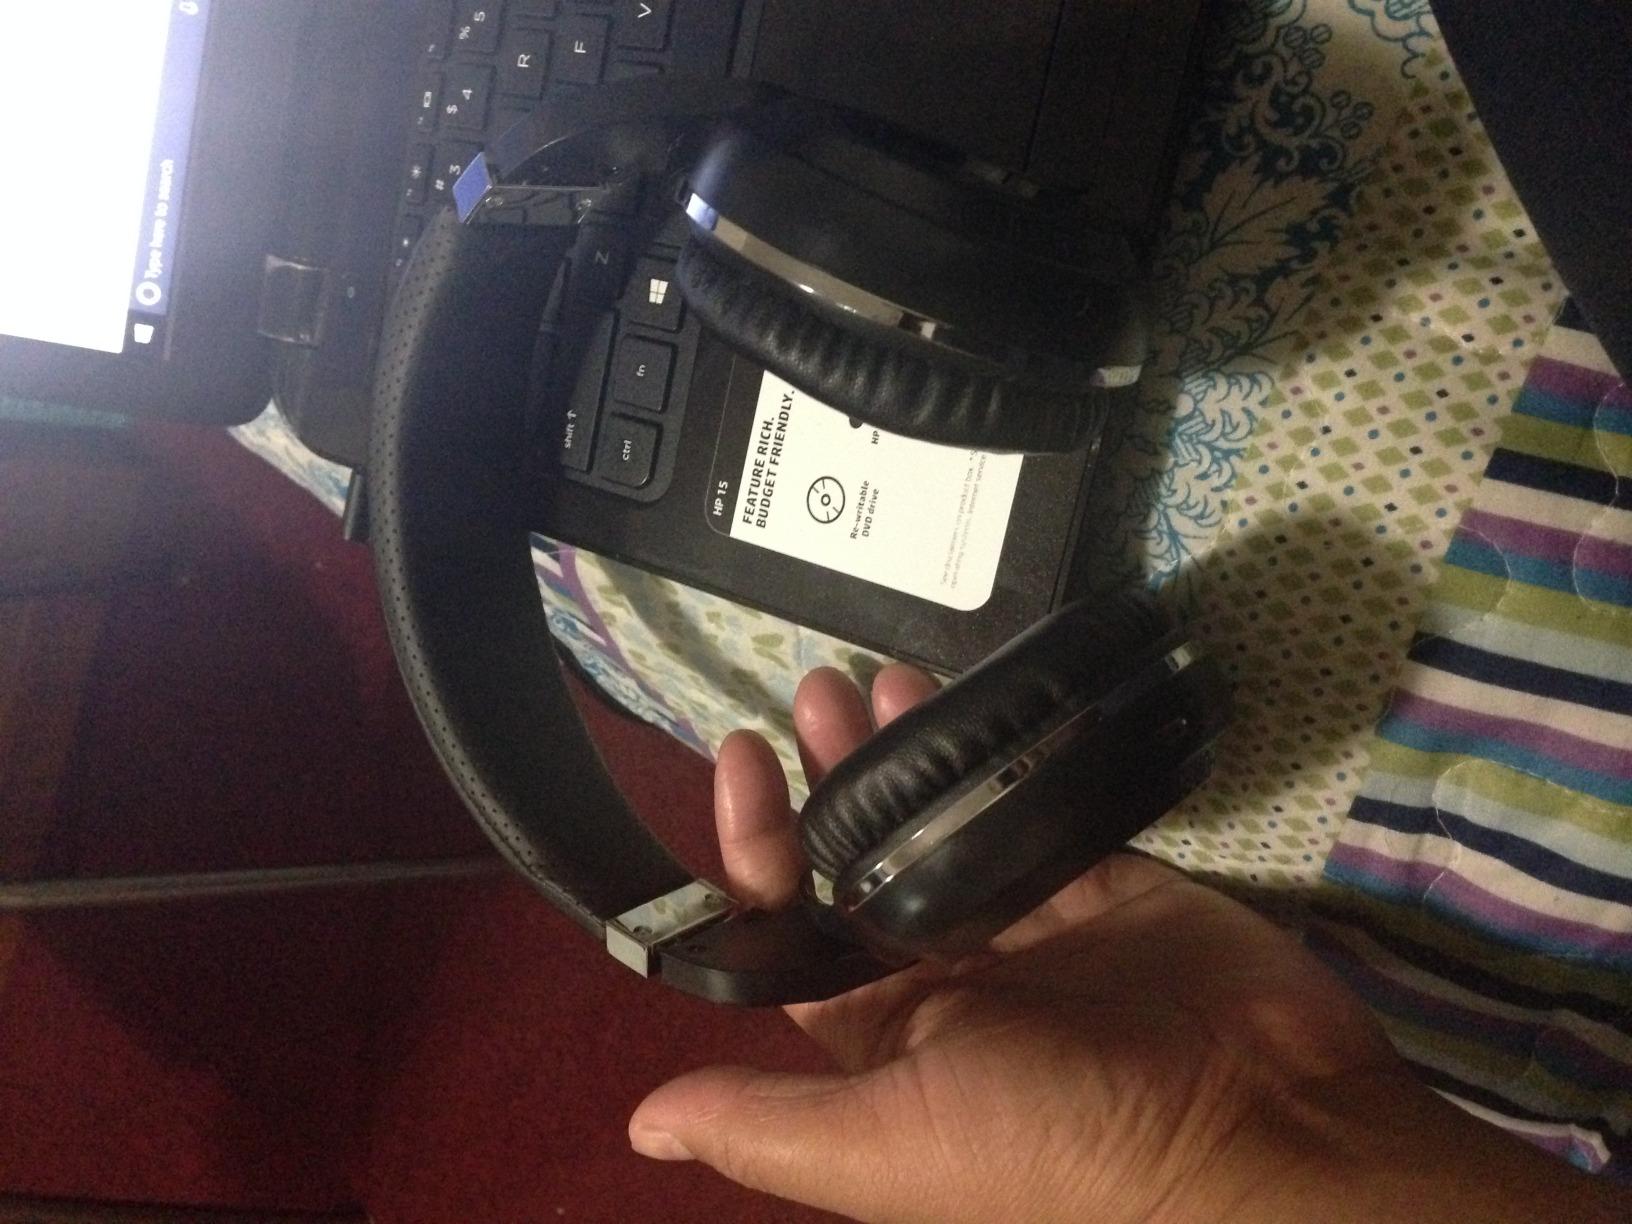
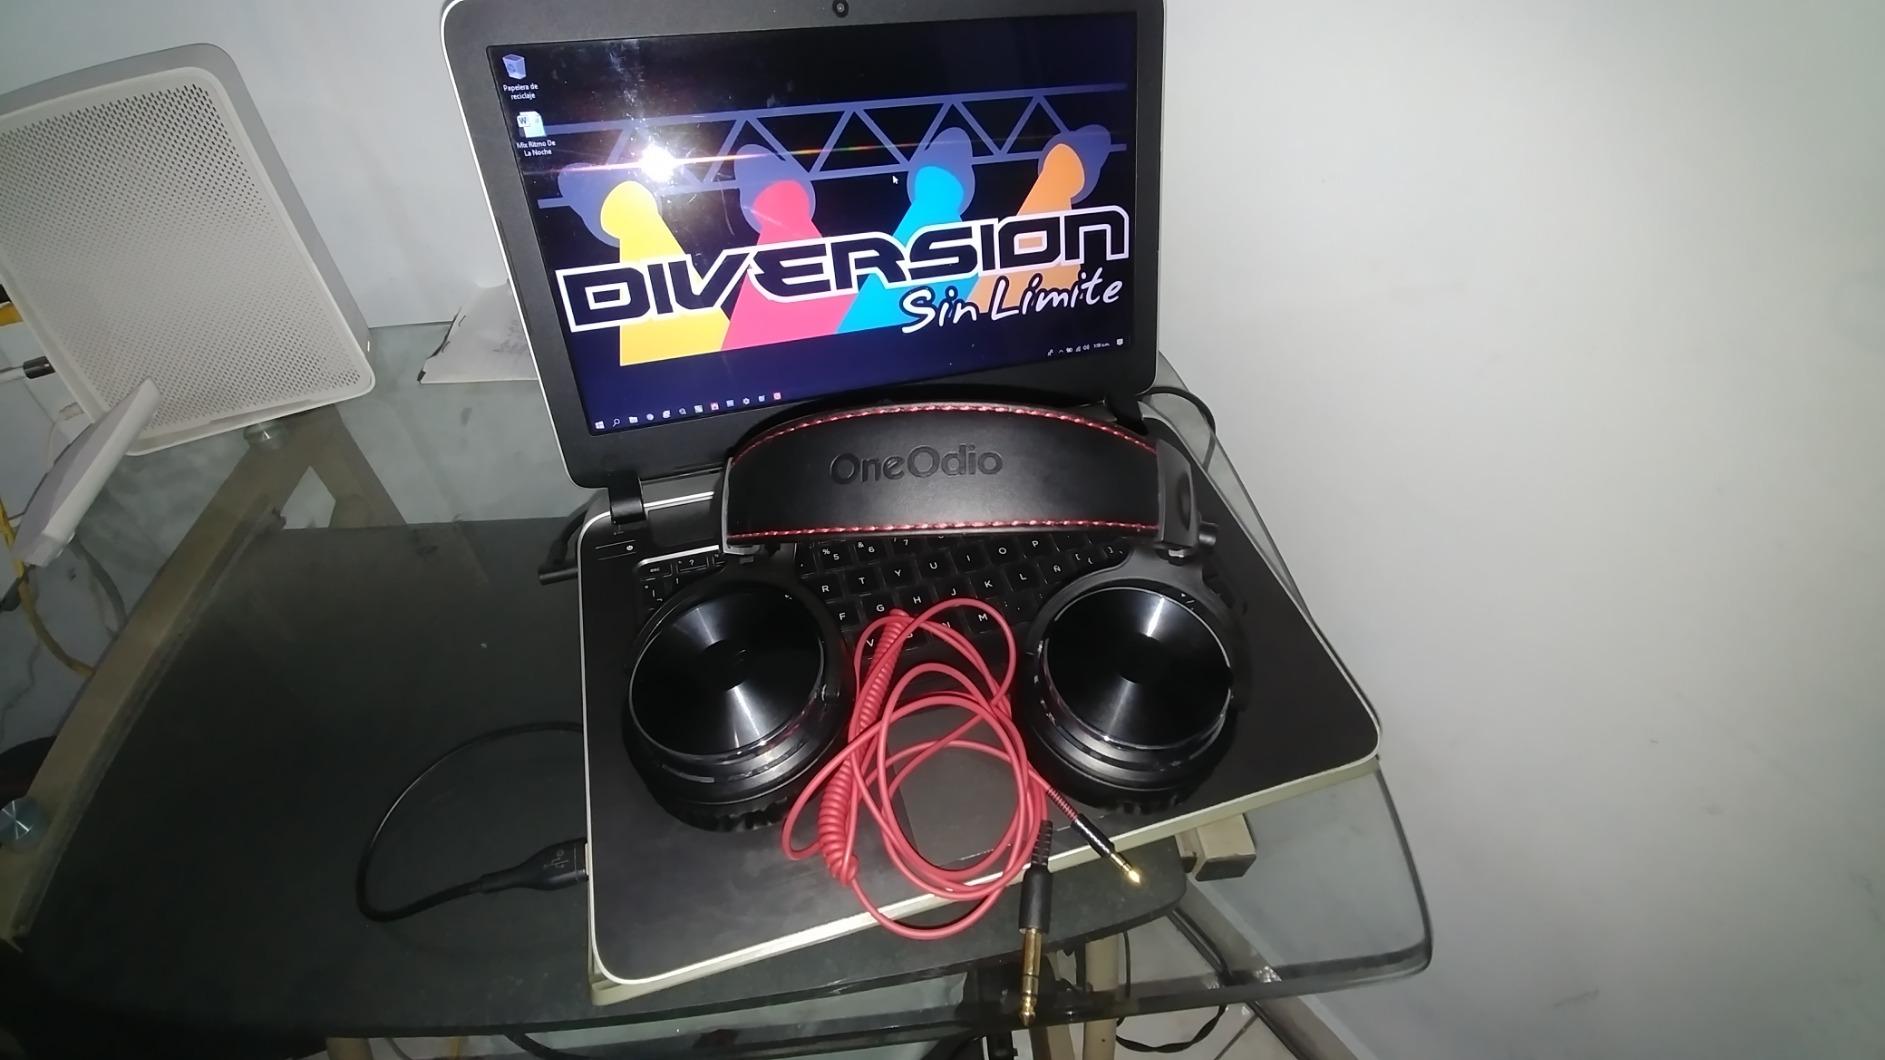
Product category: headphones
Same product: no